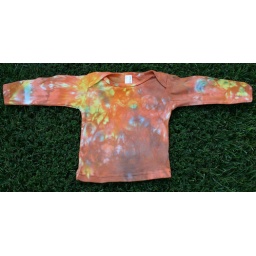
Long sleeved American Apparel shirt, size 3-6 m. Low water immersion dyed in shades of yellow, orange and blue.